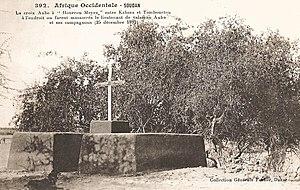
François-Edmond Fortier, La croix Aube à Hourrou Meyra entre Kabara et Tombouctou, à l'endroit où furent massacrés le lieutenant de vaisseau Aube et ses compagnons (25 décembre 1893). Afrique Occidentale - Soudan.
La conquête de Tombouctou désigne la prise de la ville le 10 janvier 1893 par l’armée coloniale française, dans le contexte de la conquête du Soudan français et de la « ruée coloniale ». Cette conquête a la particularité d’avoir été effectuée à l’initiative de l’armée et en trois temps. Toutefois, la conquête de Tombouctou n’a pas pour autant sécurisé la région, peuplée alors de Touaregs.